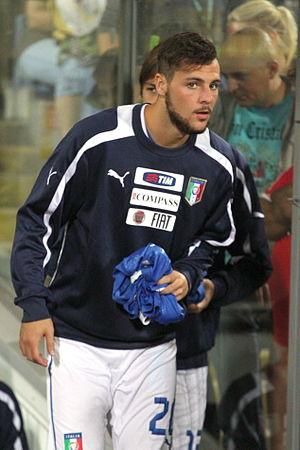
Mattia Destro est un footballeur international italien, qui évolue au poste d'attaquant au Genoa CFC en prêt du Bologne FC.